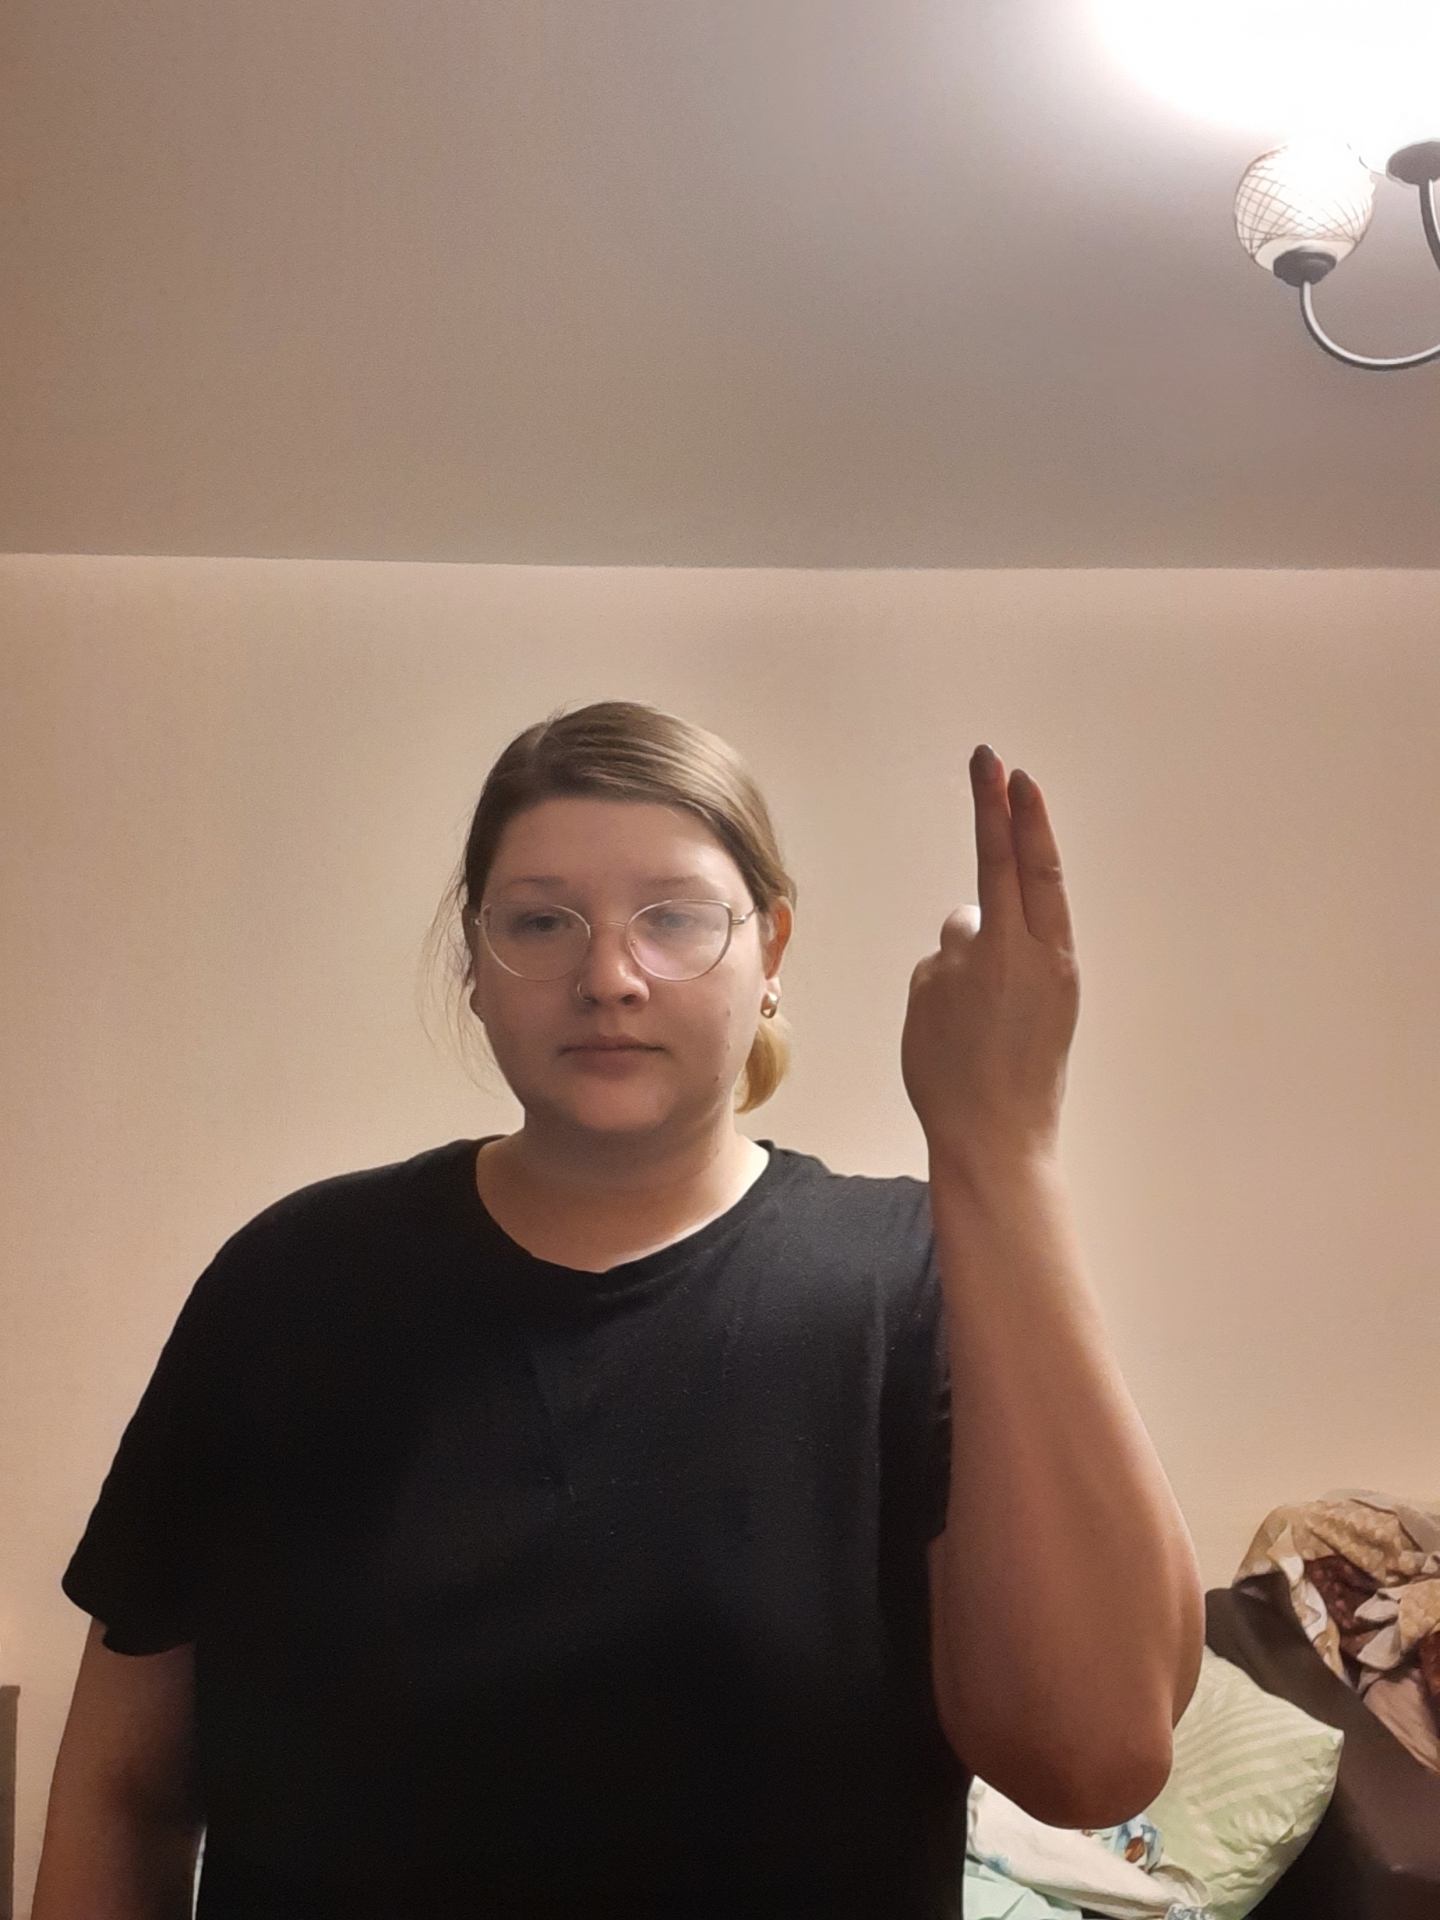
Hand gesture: two_up_inverted